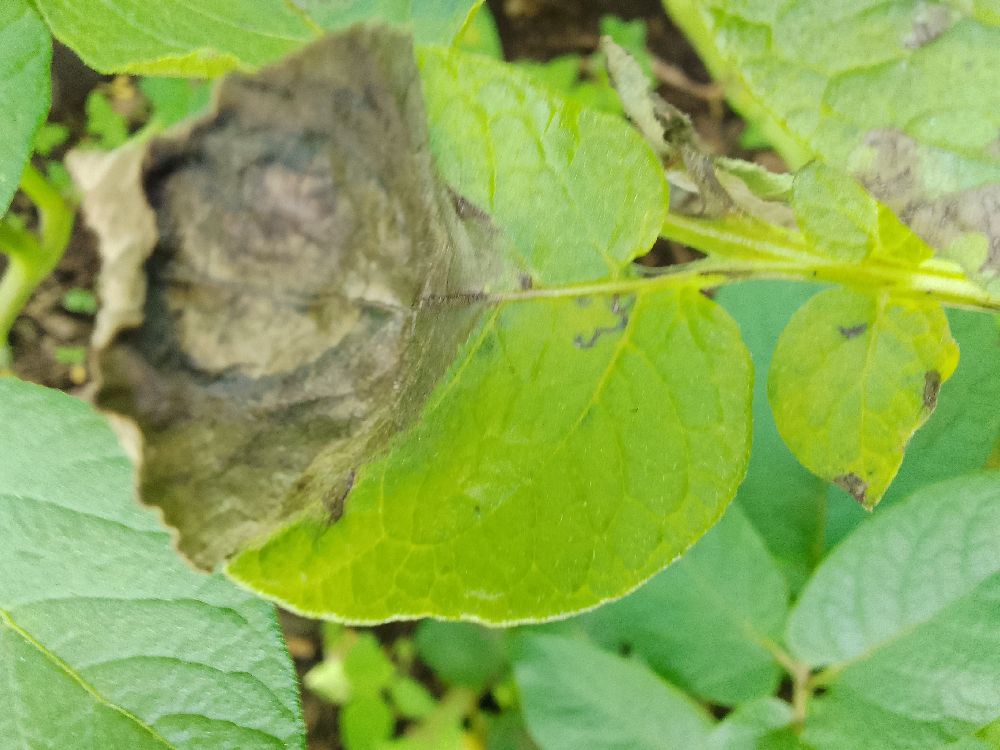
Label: Late blight